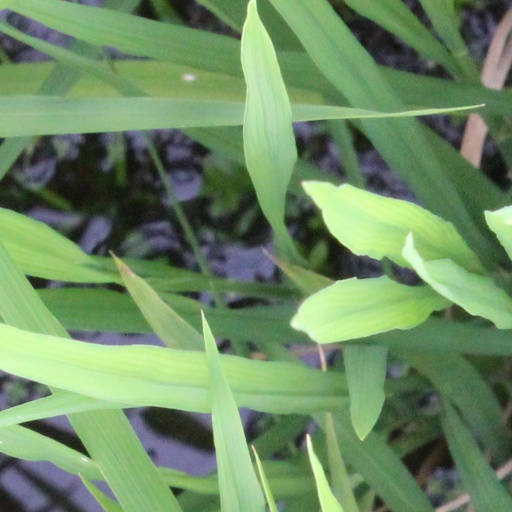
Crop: rice